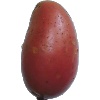
Label: Potato Red Washed 1